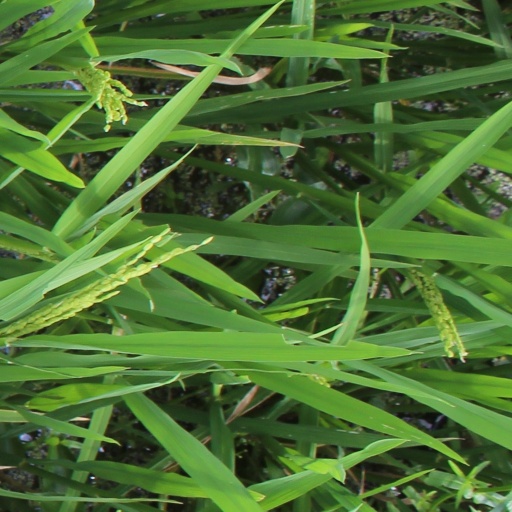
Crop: rice